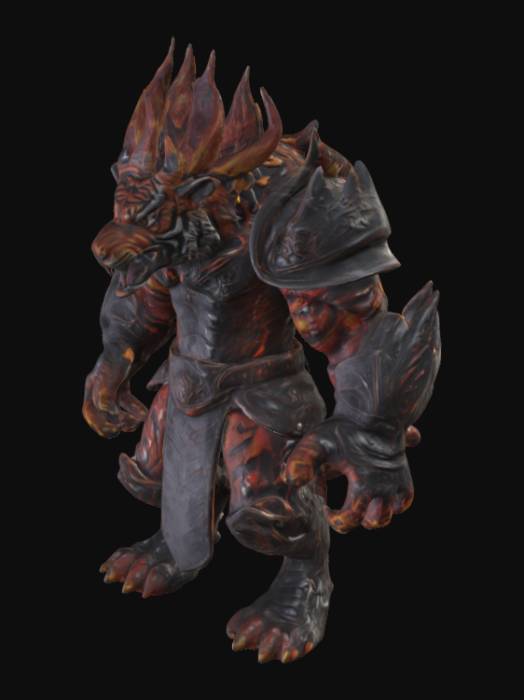
미적 점수 (1~10점): 7